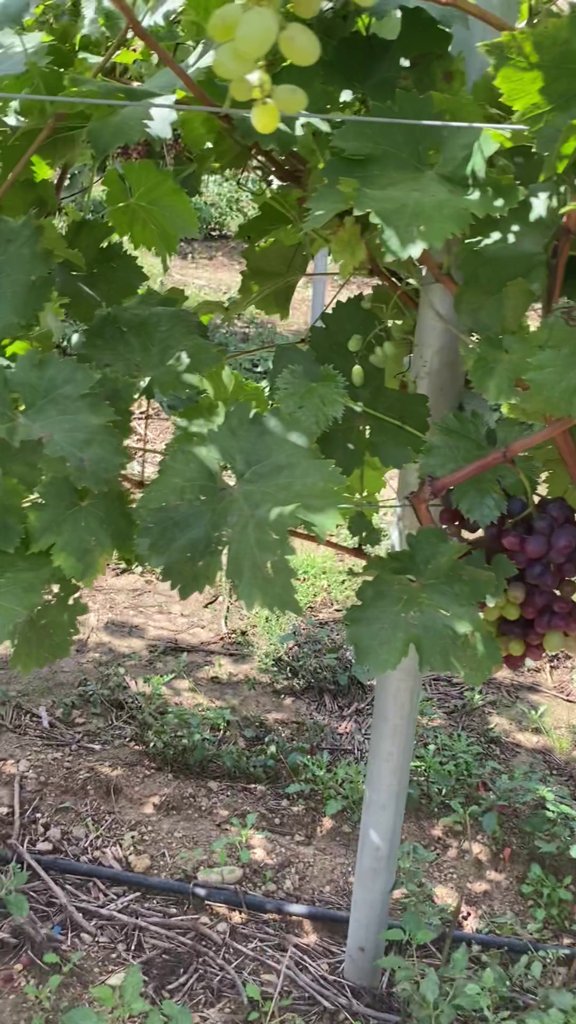
Berries visible: 36
Grape clusters: 3